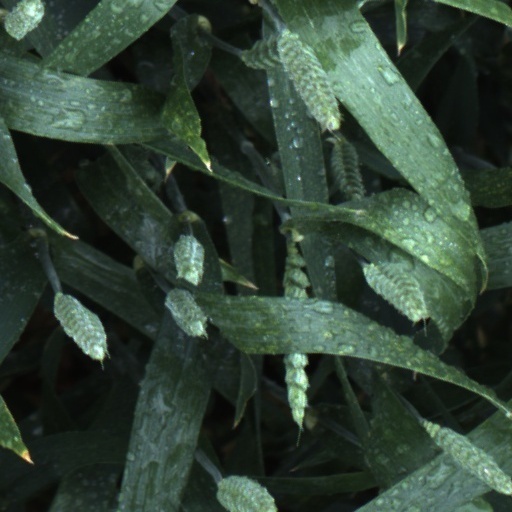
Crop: wheat